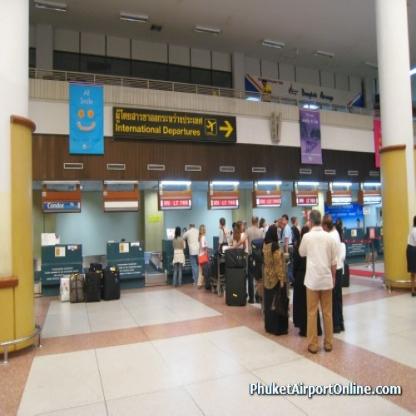
Scene: Indoor